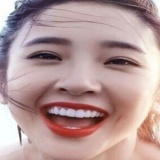
diễn viên Đường Nghệ Hân